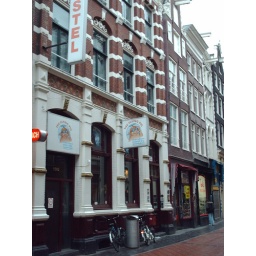
The flying pig hostel where I stayed in amsterdam